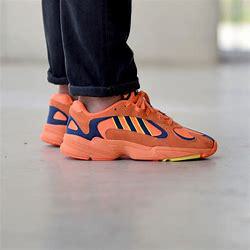
Brand: Adidas
Model: Yung 1